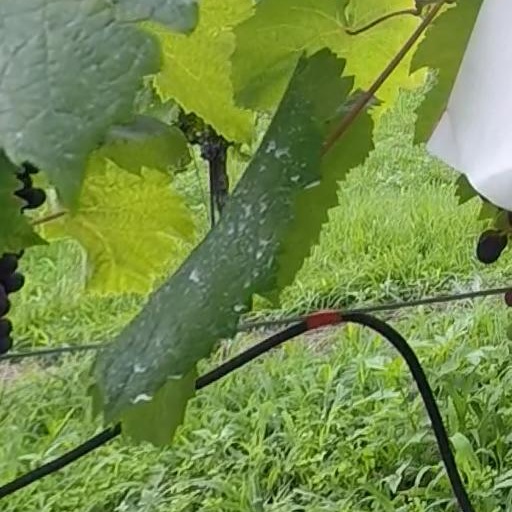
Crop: grape